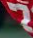
Number: 7